Supermarine Seagull (1921)

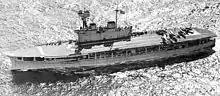
HMS "Eagle"

The Supermarine Seagull was an amphibian flying boat, powered by a single Napier Lion engine. This engine was mounted in a nacelle slung from the aircraft's upper wing and powered a four-blade propeller in a tractor configuration. The Seagull employed gravity feed to supply fuel for the engine, and was the first single-engined flying boat to use this method.